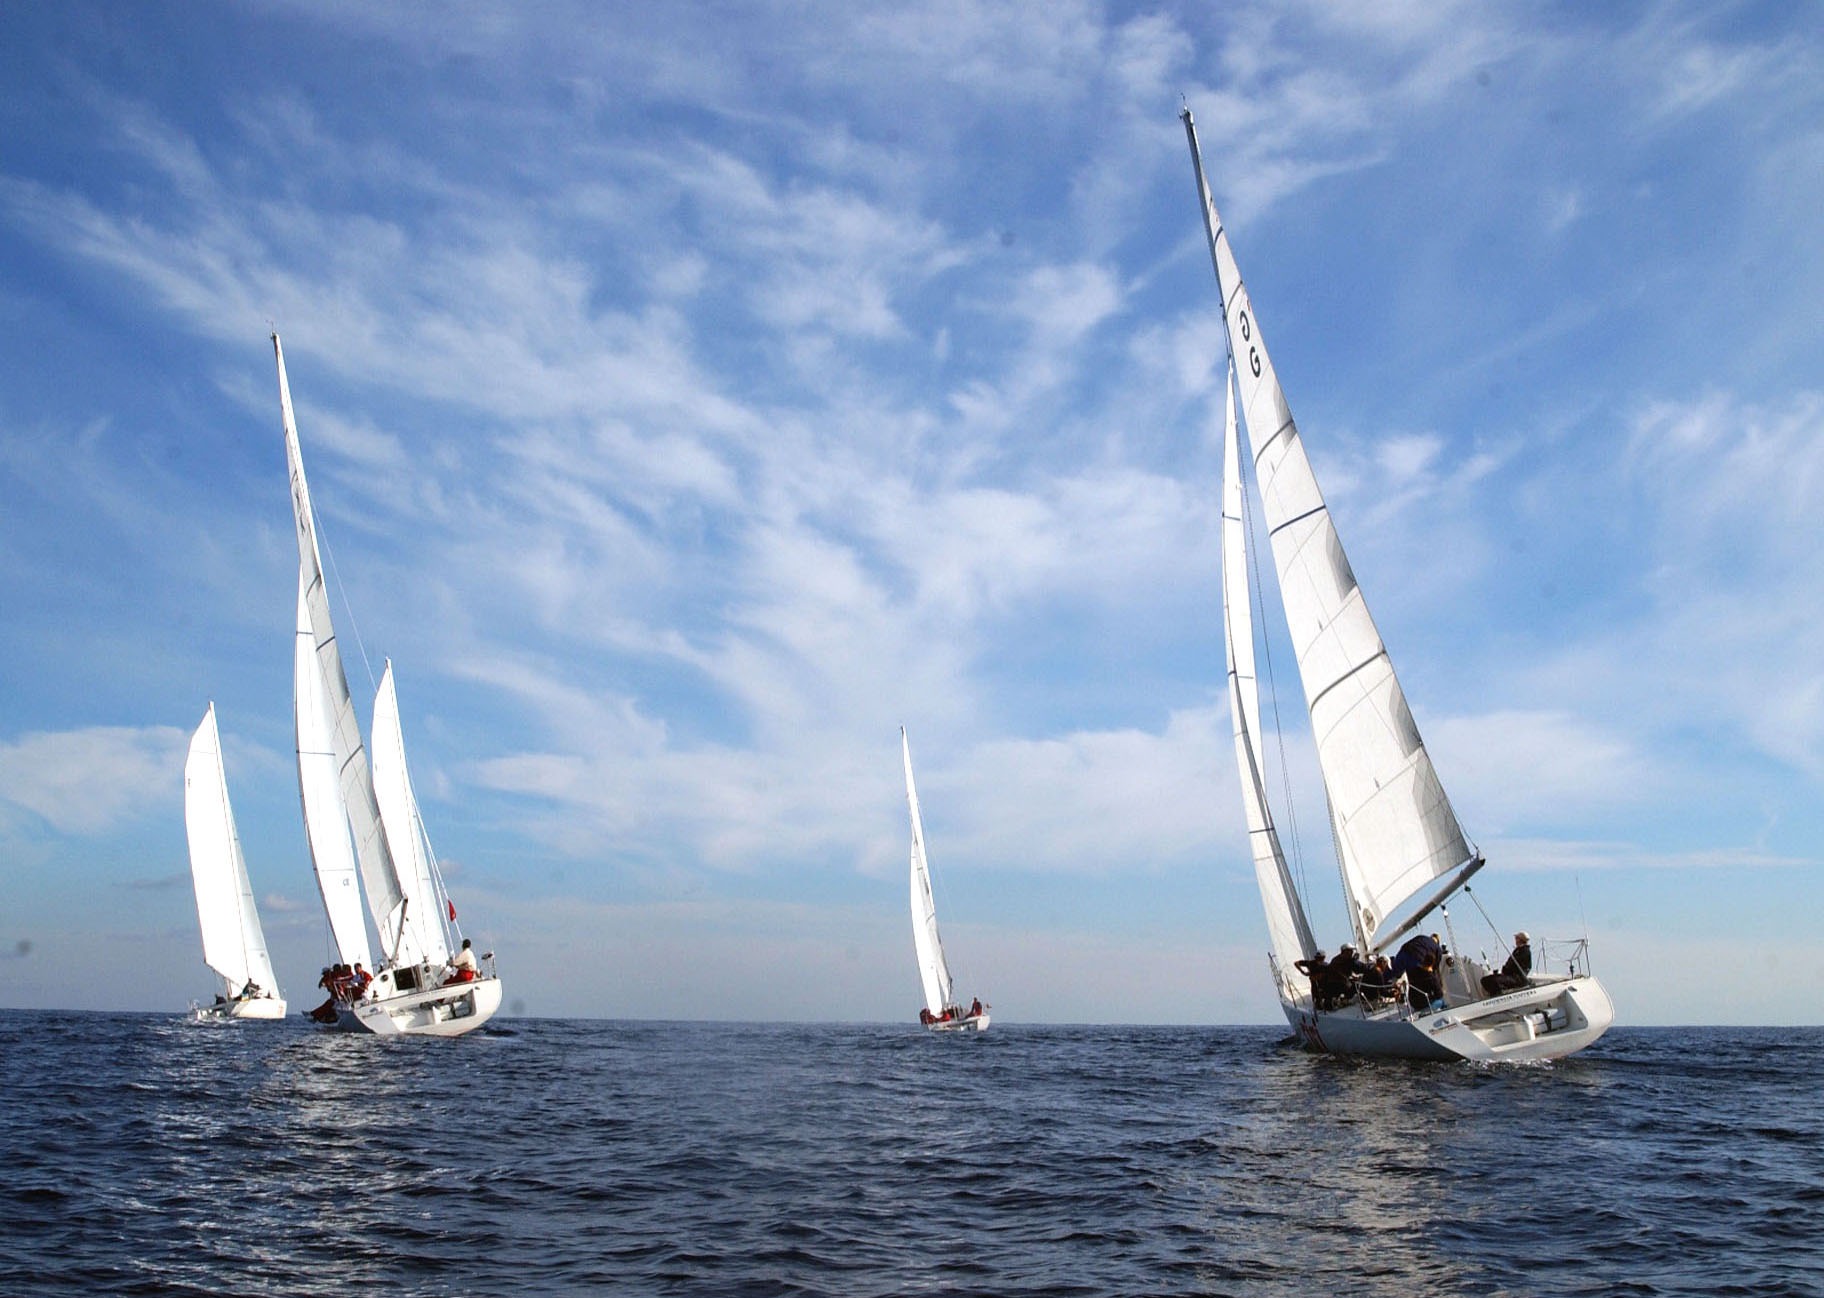
sea, water, nature, ocean, sky, boat, skyline, wind, ship, vehicle, mast, sailing, yacht, sailboat, outdoors, clouds, sports, boats, sail, beautiful, watercraft, sailboats, sicily, catania, sailing ship, yacht racing, windsports, dinghy sailing, keelboat, sailboat racing